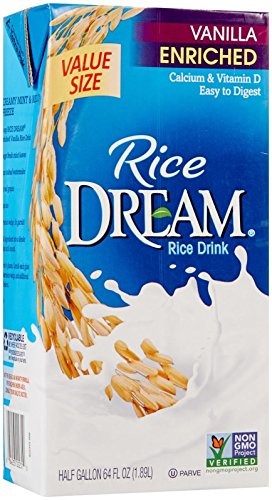
Item Name: Dream Rice Drink-Vanilla Enriched-64 Ounces
Bullet Point: Dream Rice Drink-Vanilla Enriched-64 Ounces
Value: 64.0
Unit: Fl Oz

Price: 6.14